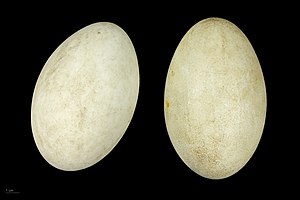
Sortsvane / Adfærd / Ynglebiologi
Cygnus atratus
Sortsvane er en svaneart, som hovedsageligt yngler i det sydøstlige og sydvestlige Australien. Arten er blevet jaget til udryddelse i New Zealand, men er senere genindført. I Australien er den nomadisk med uregelmæssig træk afhængigt af vejrforholdene. Sortsvanen er en stor fugl med sort fjerdragt og rødt næb. Den er monogam og begge forældre deltager i udrugning af æggene og efterfølgende pleje af ungerne.